Supernatural

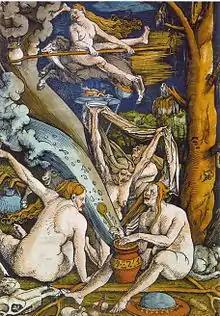
"Witches" by Hans Baldung. Woodcut, 1508

Witchcraft or witchery broadly means the practice of and belief in magical skills and abilities exercised by solitary practitioners and groups. "Witchcraft" is a broad term that varies culturally and societally and thus can be difficult to define with precision, and cross-cultural assumptions about the meaning or significance of the term should be applied with caution. Witchcraft often occupies a religious divinatory or medicinal role and is often present within societies and groups whose cultural framework includes a magical world view.